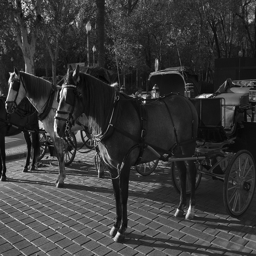
A couple of horses pulling a carriage down a street.
Two horses pulling some carts in the street
Three horse drawn carriages with no one in them.
Three horses with blinders and carriages from the side in a row, standing on squared bricked road lined with trees and street light poles.
A couple of horse that are standing near each other.